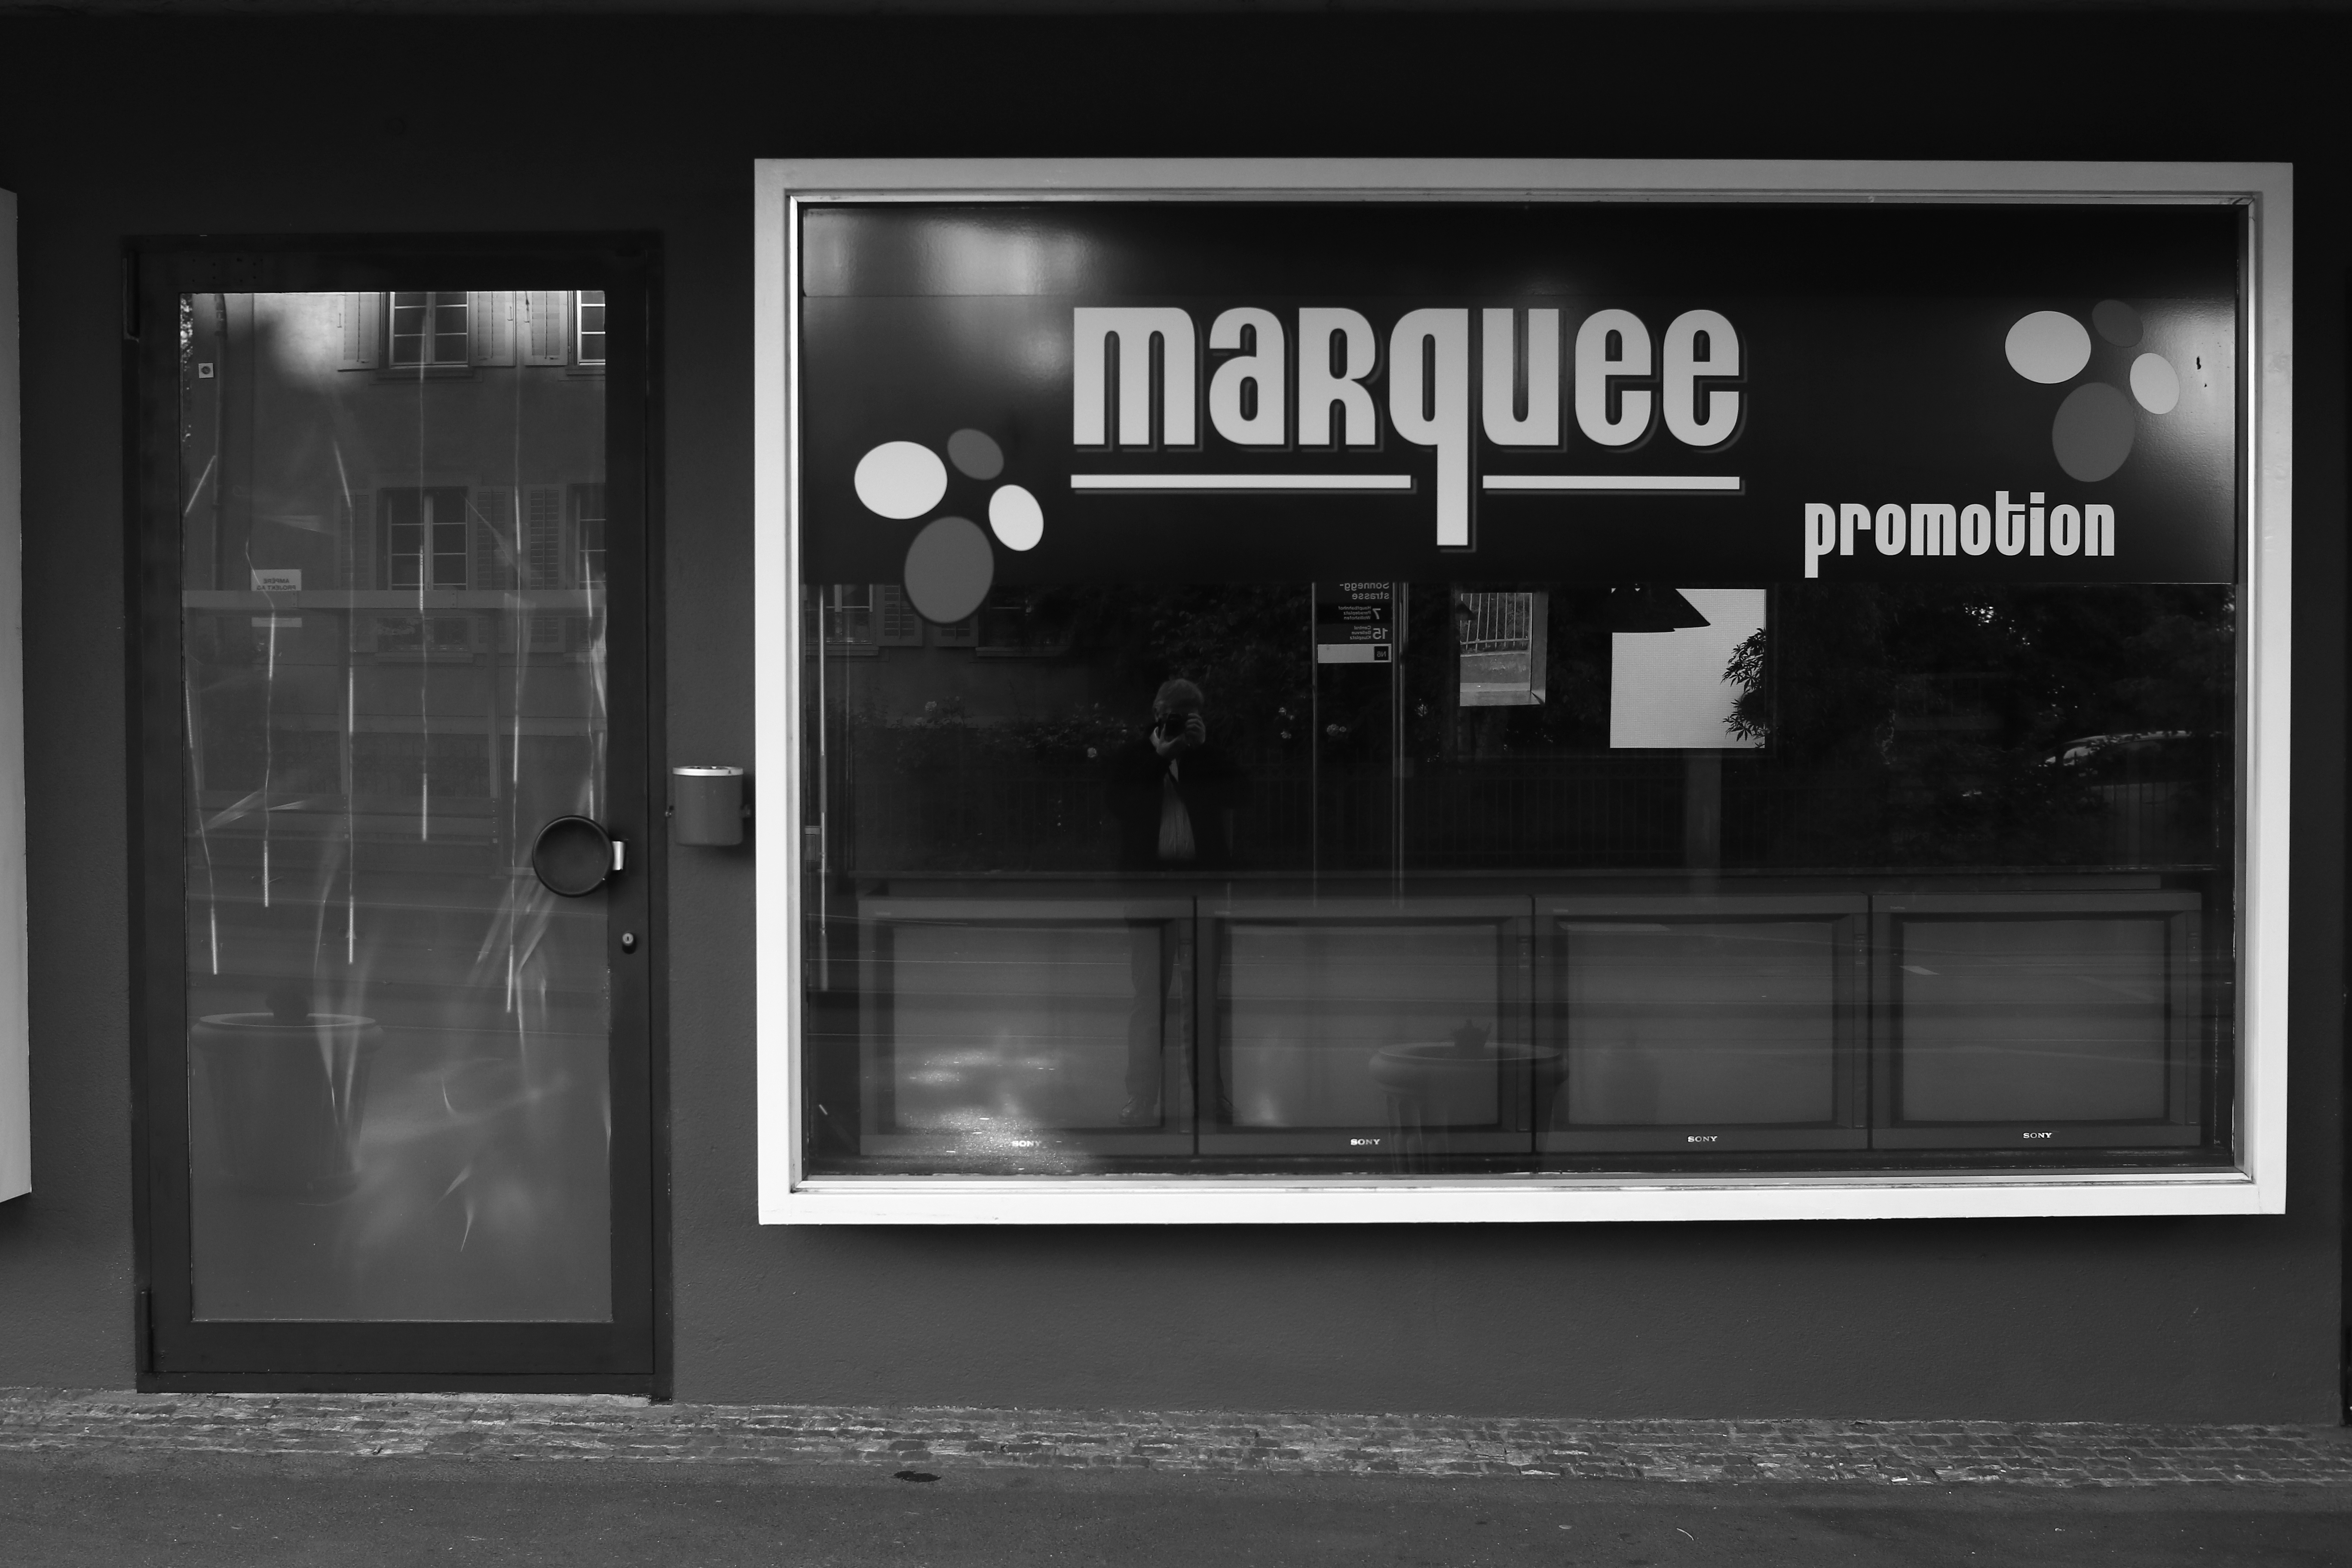
black and white, white, window, club, black, monochrome, interior design, brand, bw, blackandwhite, blackwhite, swiss, photograph, suisse, schweiz, sw, schwarzweiss, zurich, schwarzweis, schwarzweissfotografie, schwarzweisfotografie, disco, monochrome photography